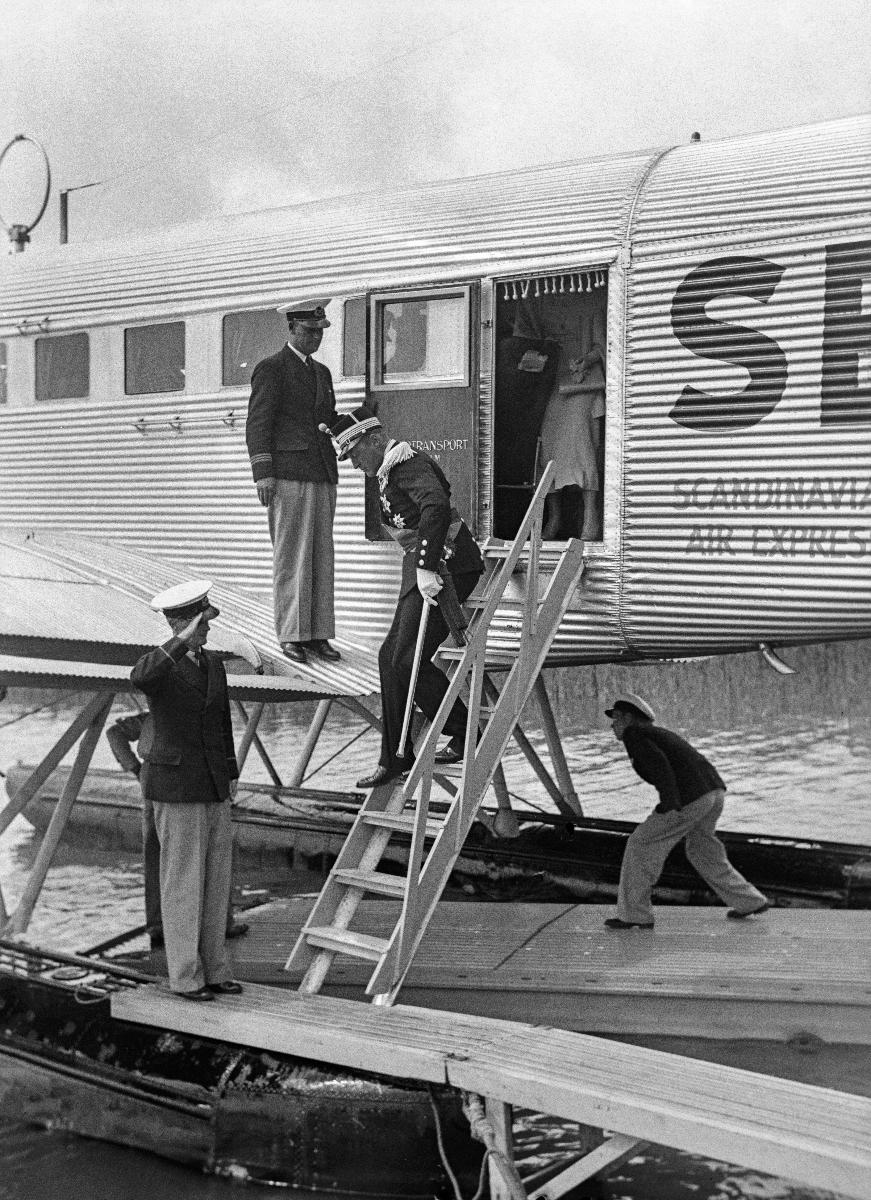
Norjan kruununprinssiparin virallinen vierailu Suomeen
Norska kronprinsparets officiella besök i Finland; Norwegian Crownprince and Princess on official visit to Finland
sisällön kuvaus: Norjan kruununprinssiparin virallinen vierailu Suomeen 1936. Norjan kruununprinssipari saapuu Turkuun 6.7.1936. content description: Norwegian Crownprince and Princess on official visit to Finland 1936. The Norwegian Crown prince couple arrives in Turku 6.7.1936. innehållsbeskrivning: Norska kronprinsparets officiella besök i Finland 1936. Det norska kronprinsparet anländer till Åbo 6.7.1936.
Kuvaaja: Sundström, Hugo, kuvaaja
Vuosi: 1936
Paikka: Suomi, Varsinais-Suomi, Turku
Aiheet: Olavi V; kuninkaalliset; valtiovierailut; vierailut; Norja; HBL; royalty; state visits; visits; royalties; Norway; kungligheter; statsbesök; besök; Norge; visit; officiella besök